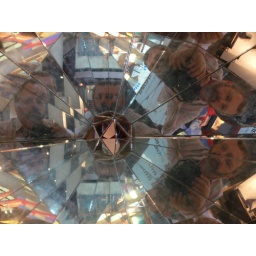
Museum mirrors are pretty dirty by the time afternoon rolls around.